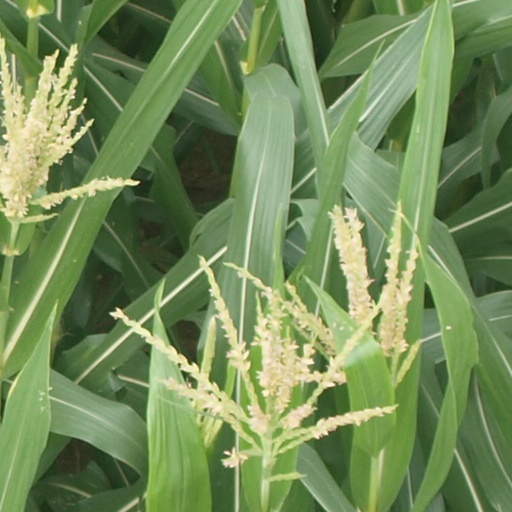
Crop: maize; corn